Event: Typhoon Ruby
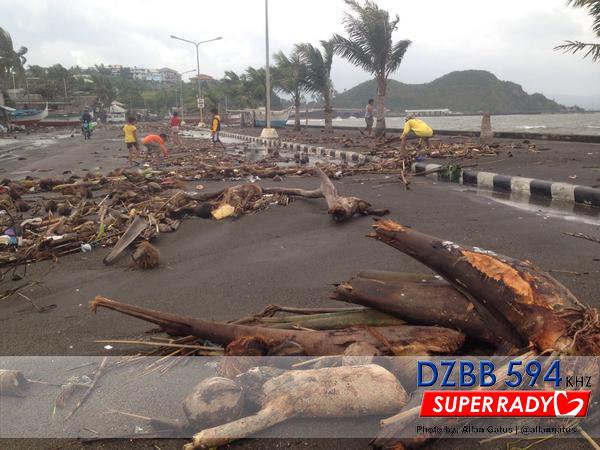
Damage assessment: damage